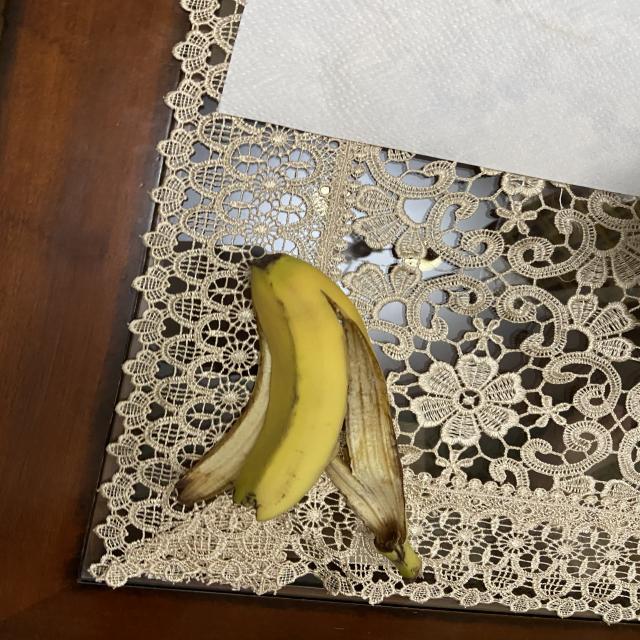
Label: bananas